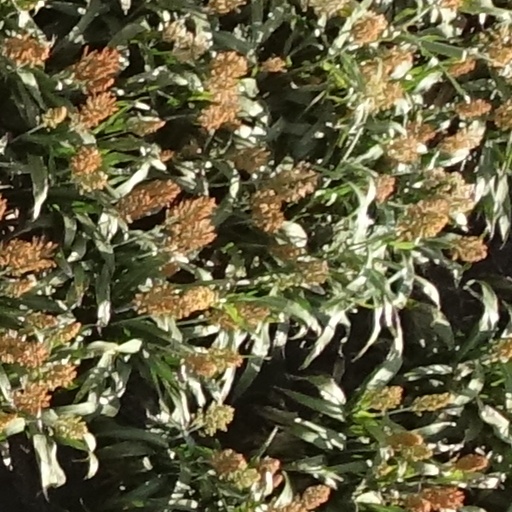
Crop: sorghum